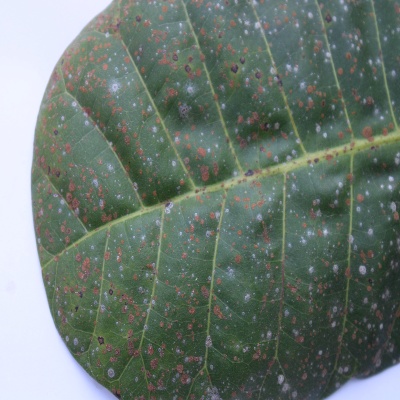
Crop: Cashew
Condition: red rust